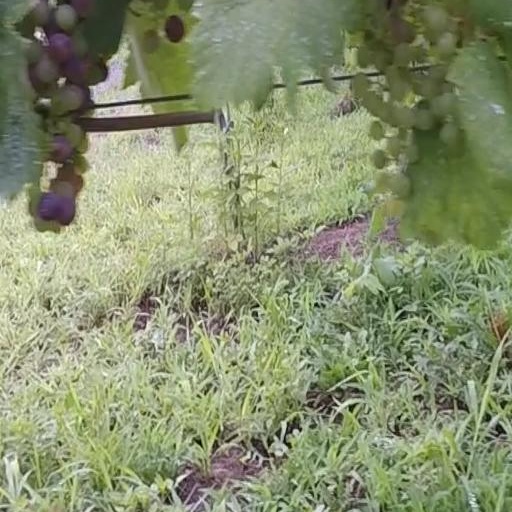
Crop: grape